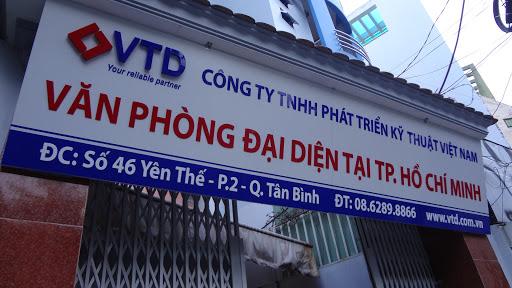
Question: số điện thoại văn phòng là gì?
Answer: là 0862898866